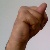
The image shows a hand gesture representing the letter 'N' in Indian Sign Language.